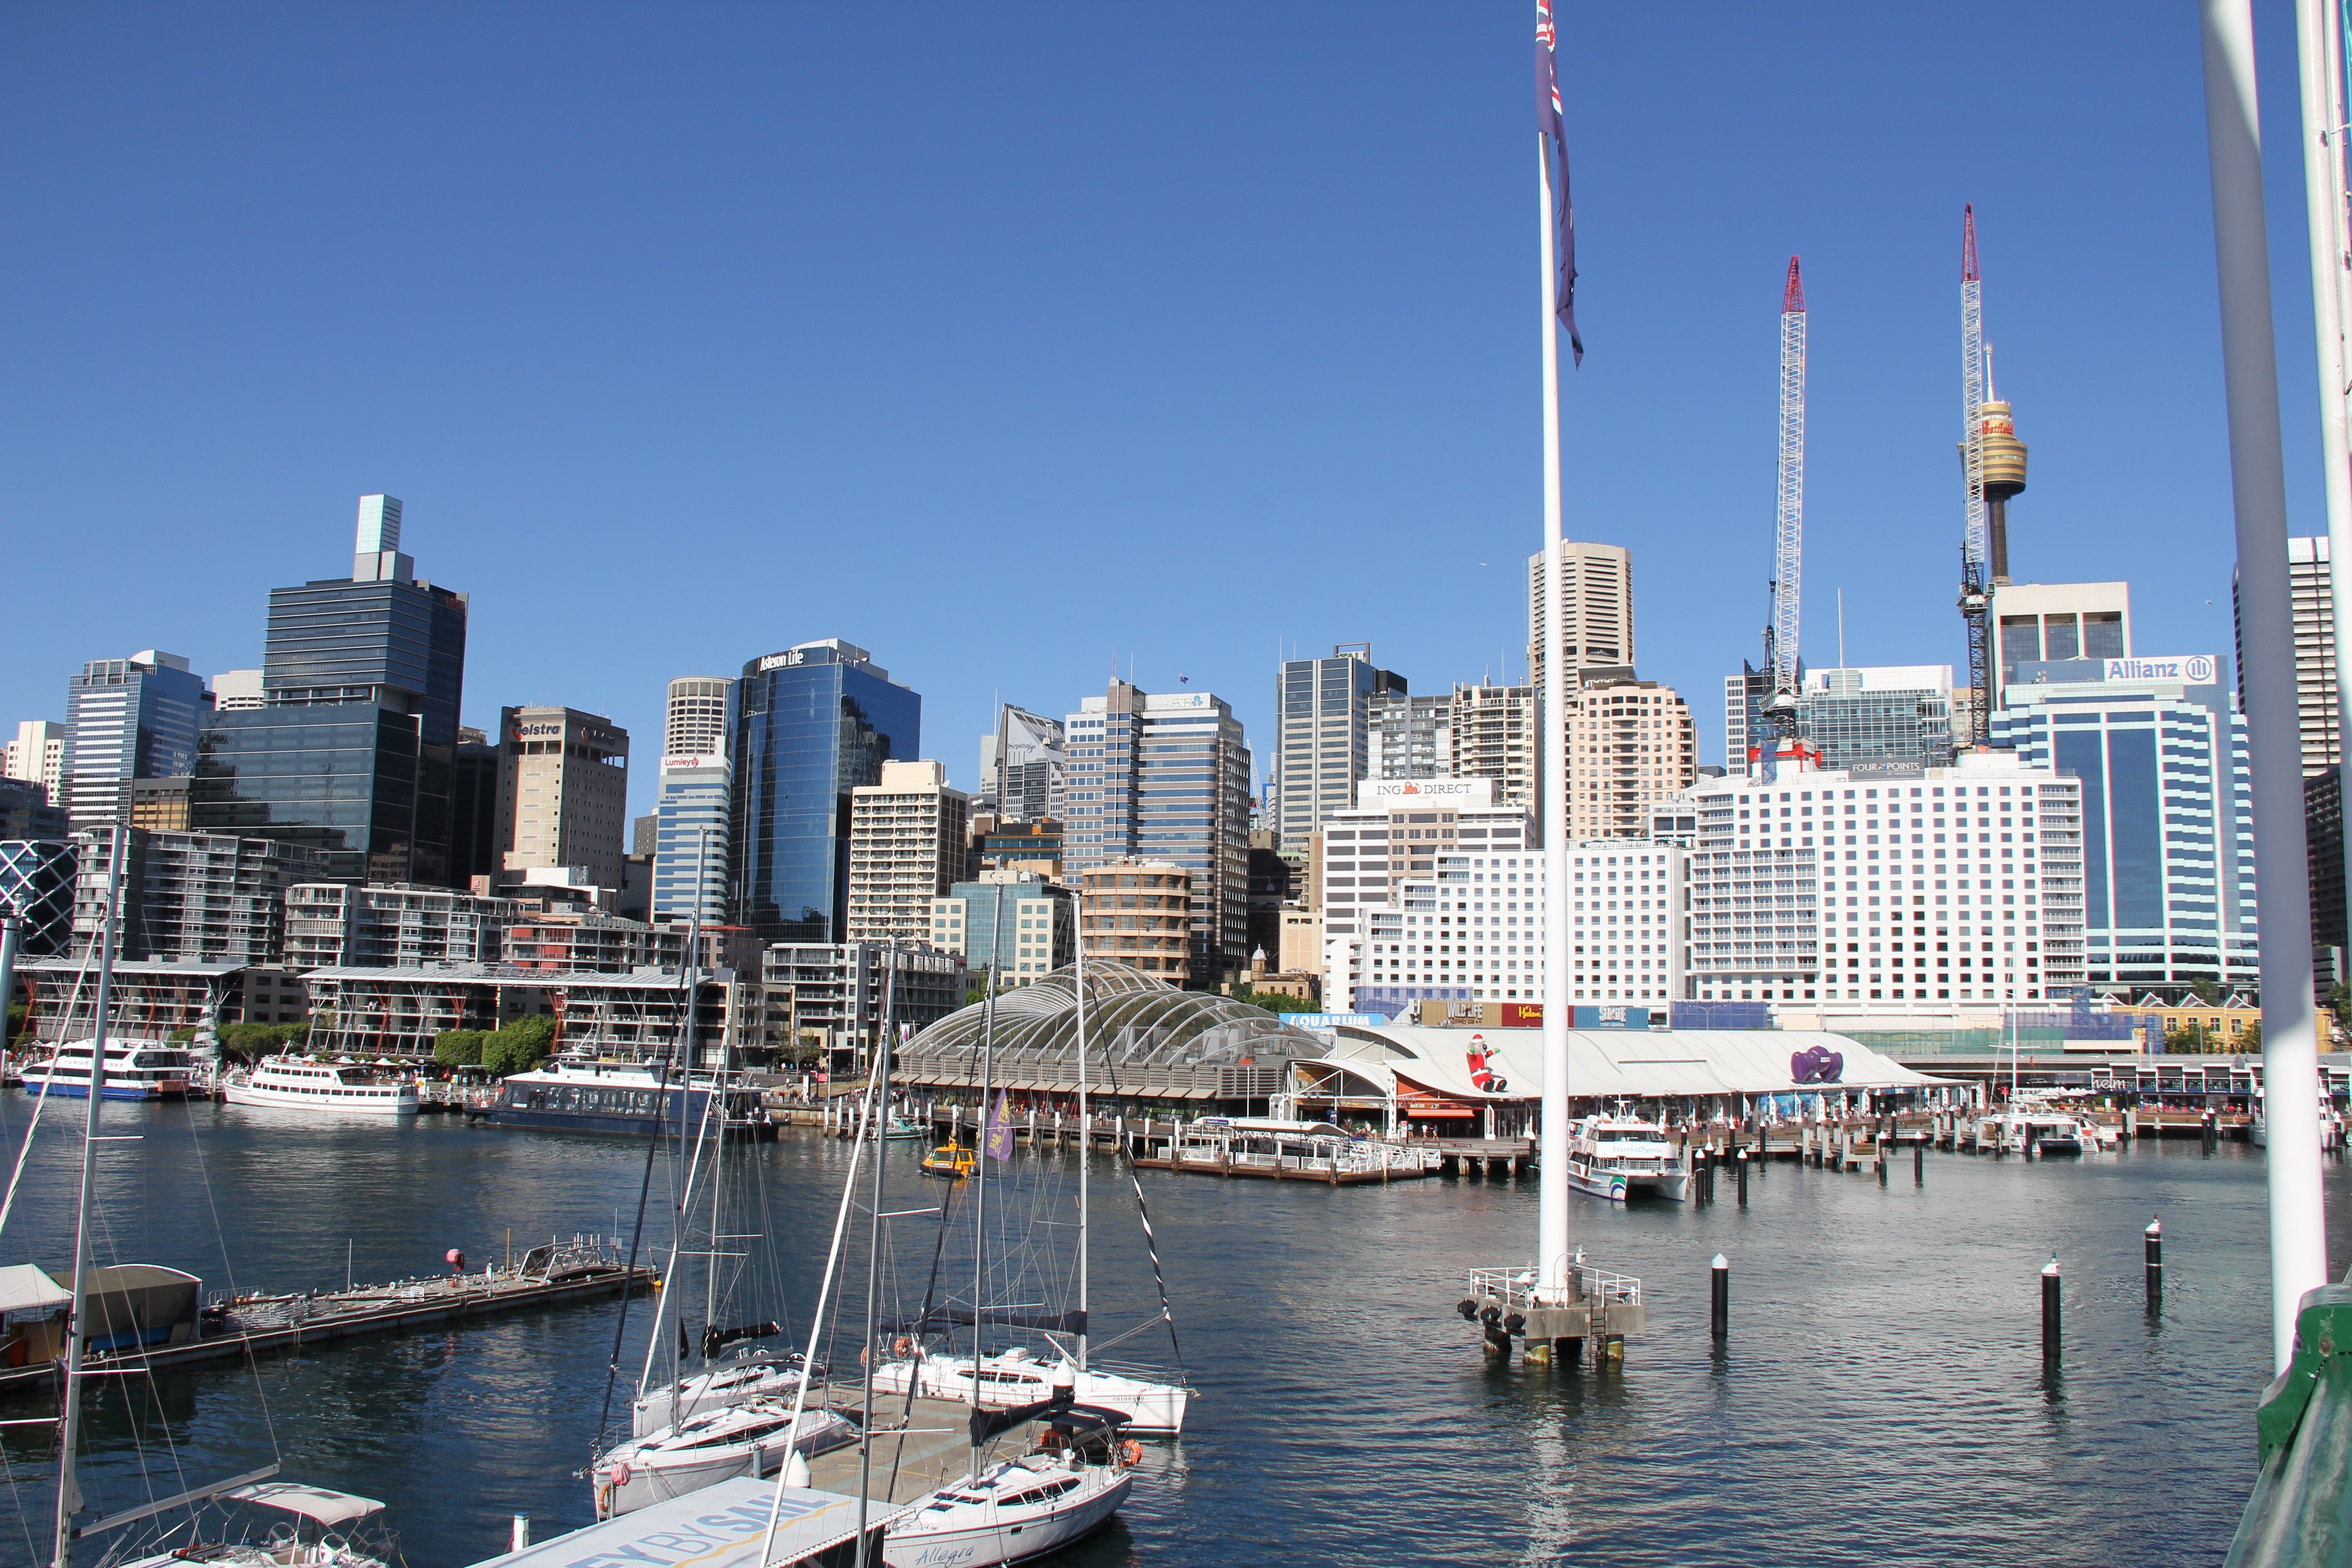
dock, skyline, city, skyscraper, cityscape, downtown, tourist, vehicle, sydney, harbor, marina, waterfront, waterway, tower block, australia, darling, destination, urban area, human settlement, darling harbor